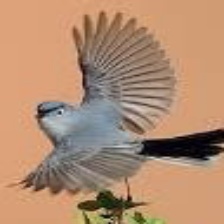
Species: BLUE GRAY GNATCATCHER
Scientific name: POLIOPTILA CAERULEA